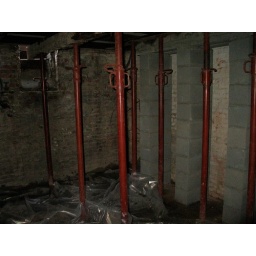
Vervanging van de houten draagvloer door een welfsel in potten en balken met betonnen druklaag.